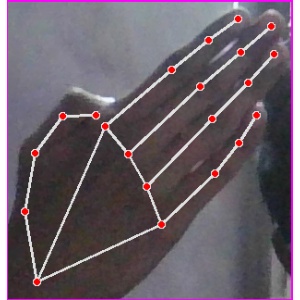
अक्षर: घ